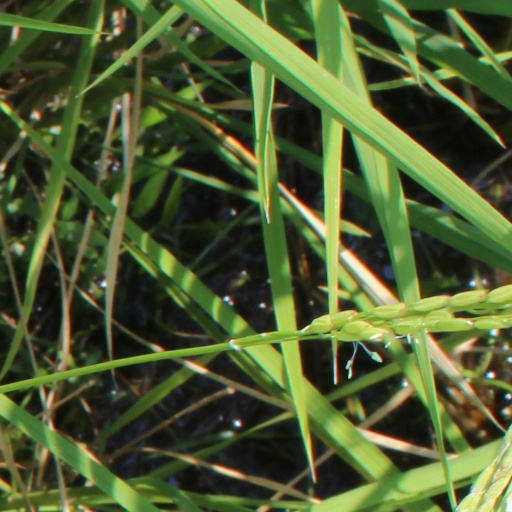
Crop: rice